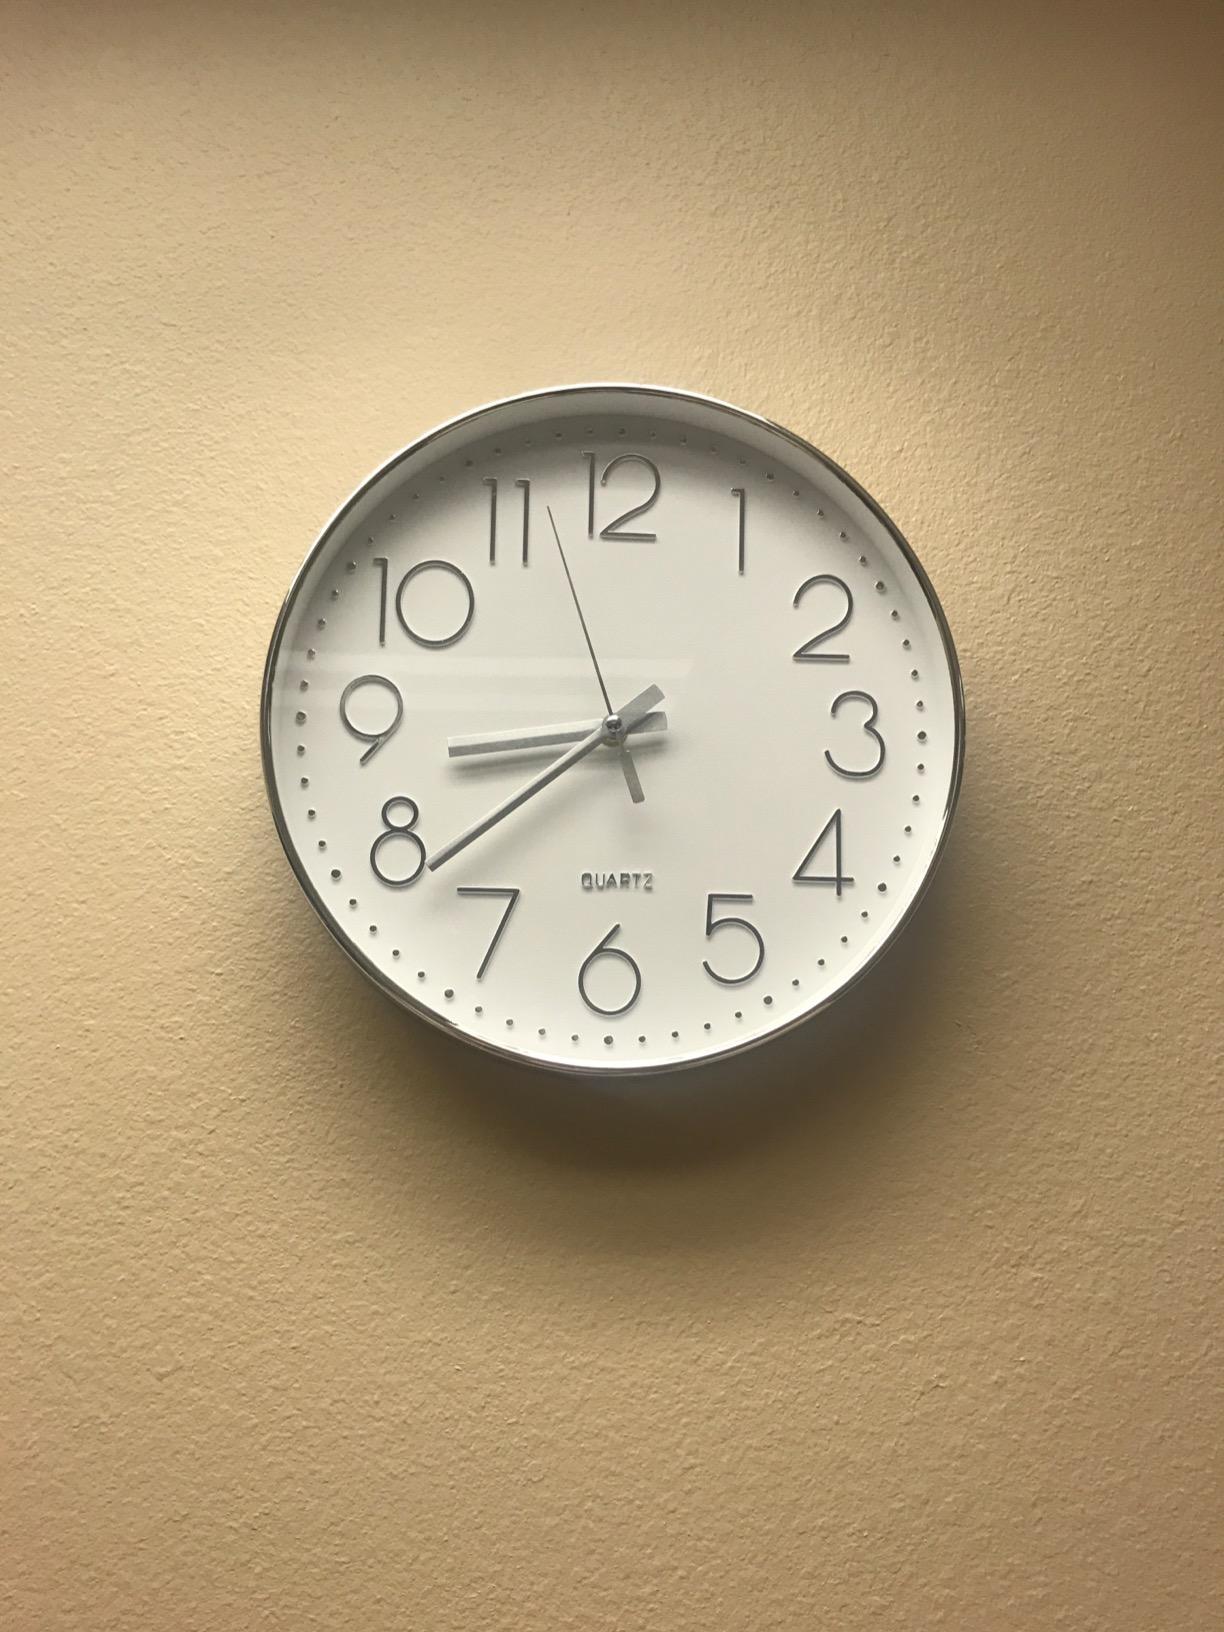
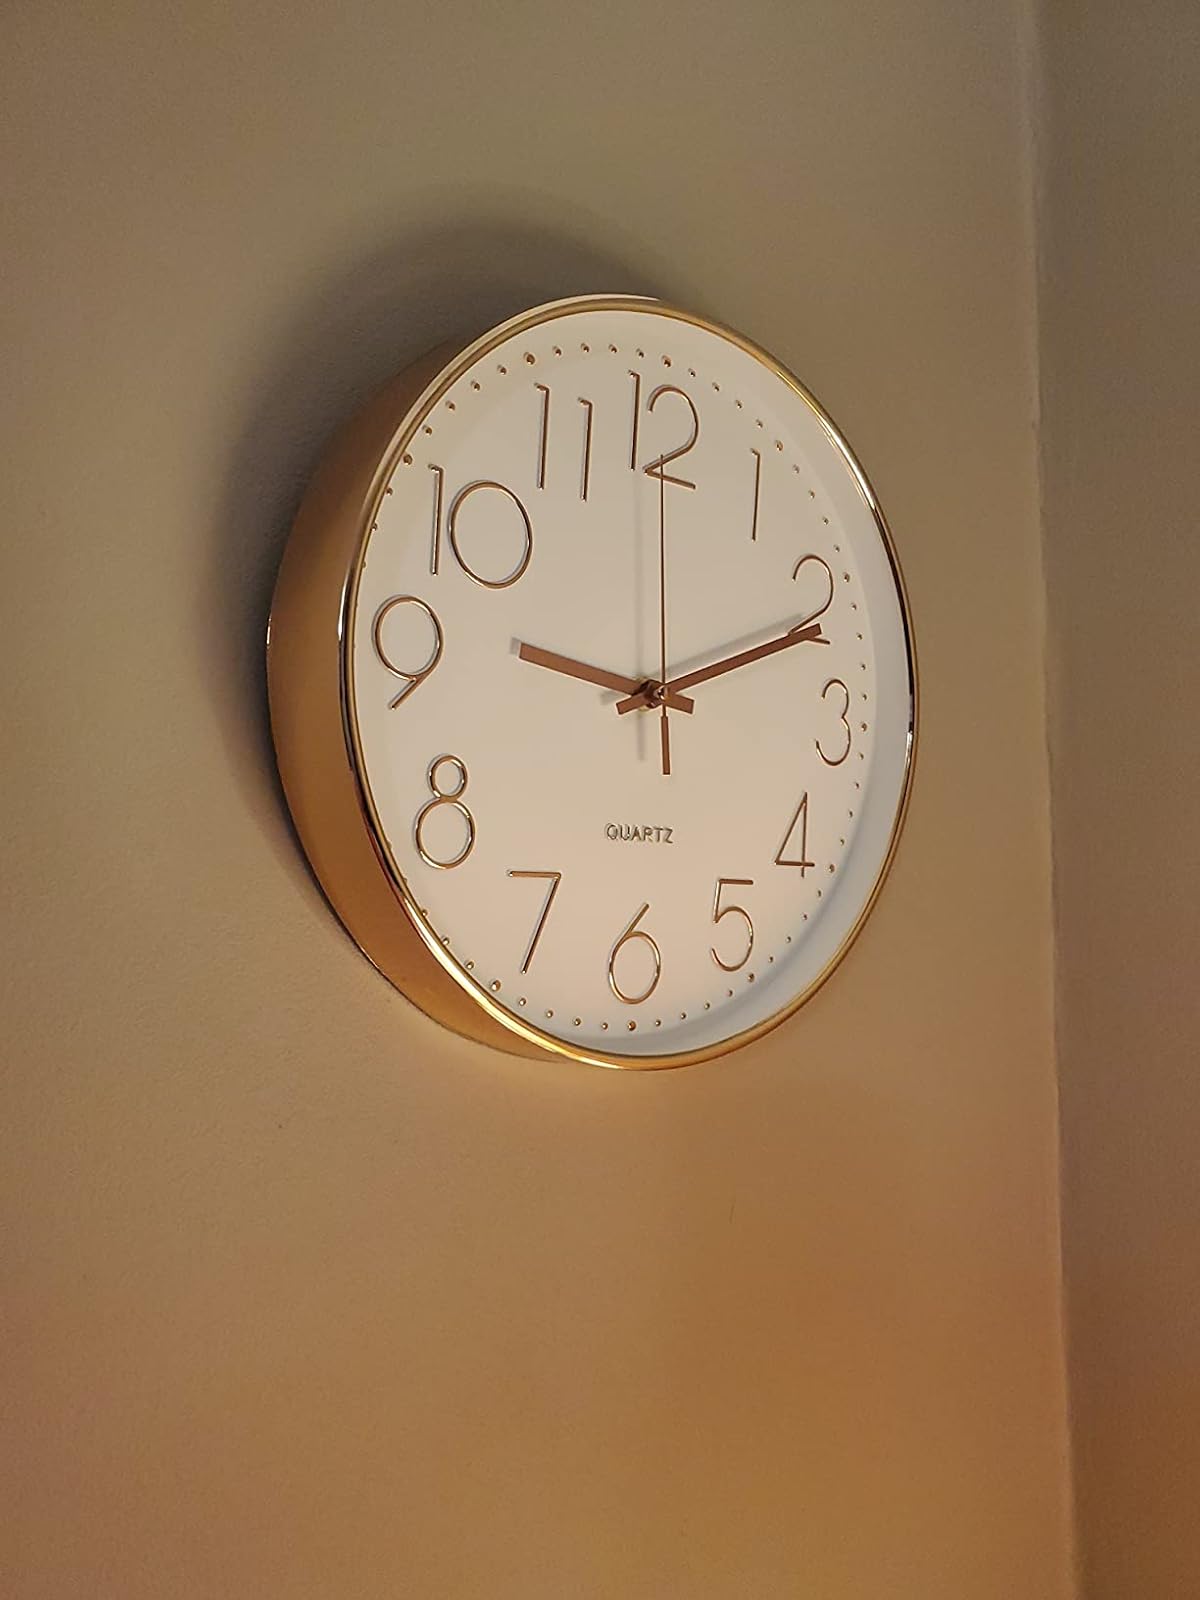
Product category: clock
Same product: no